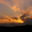
Label: cloud